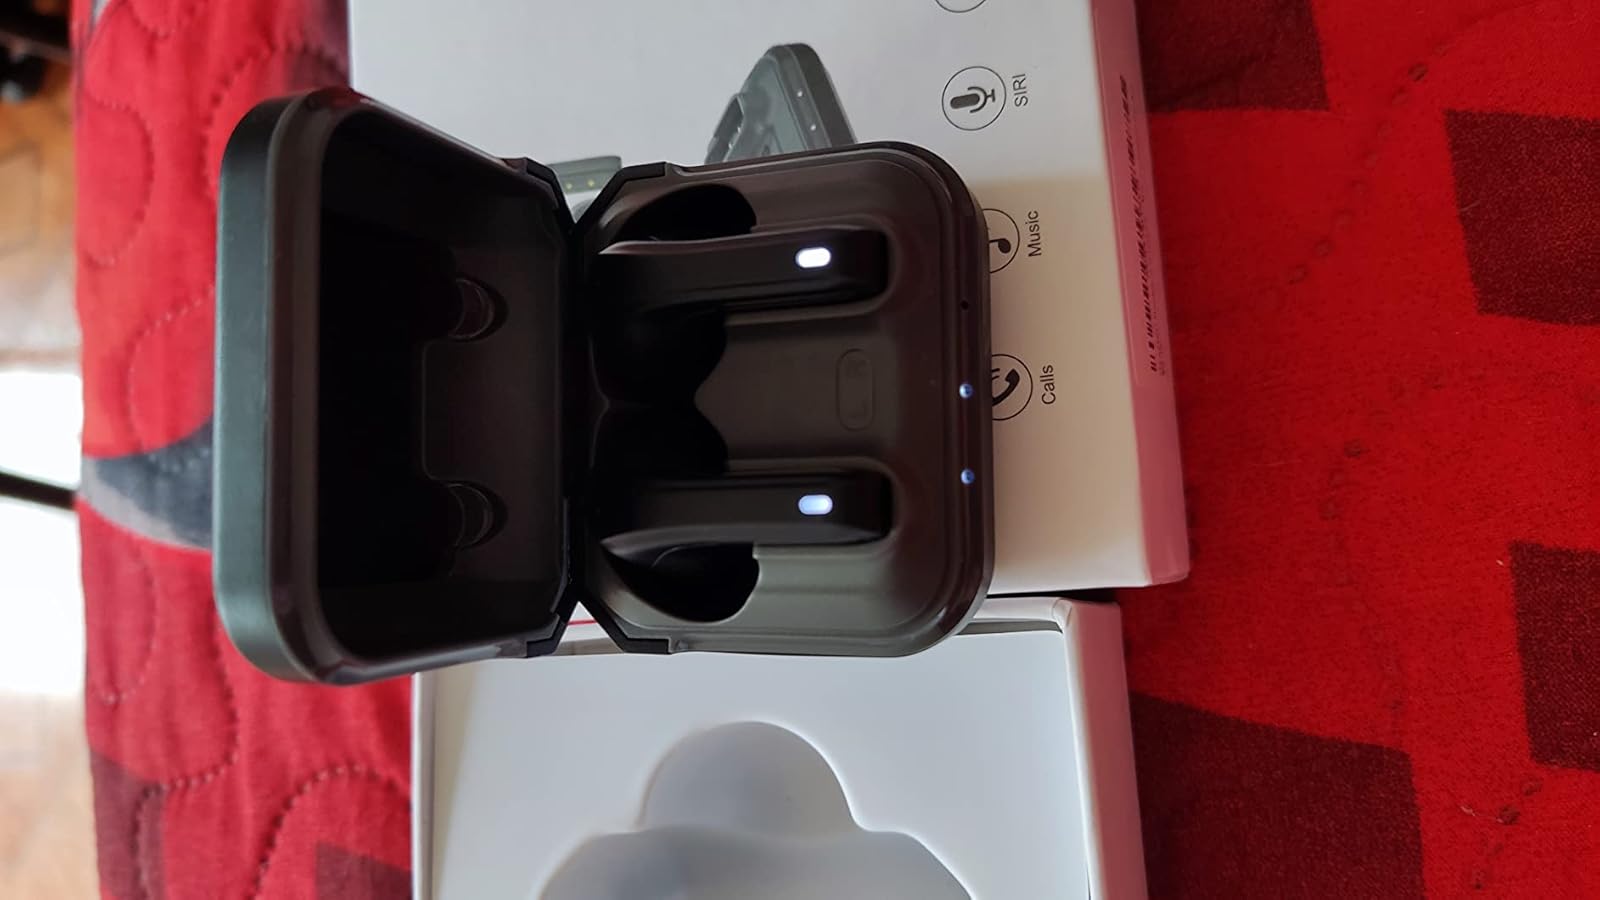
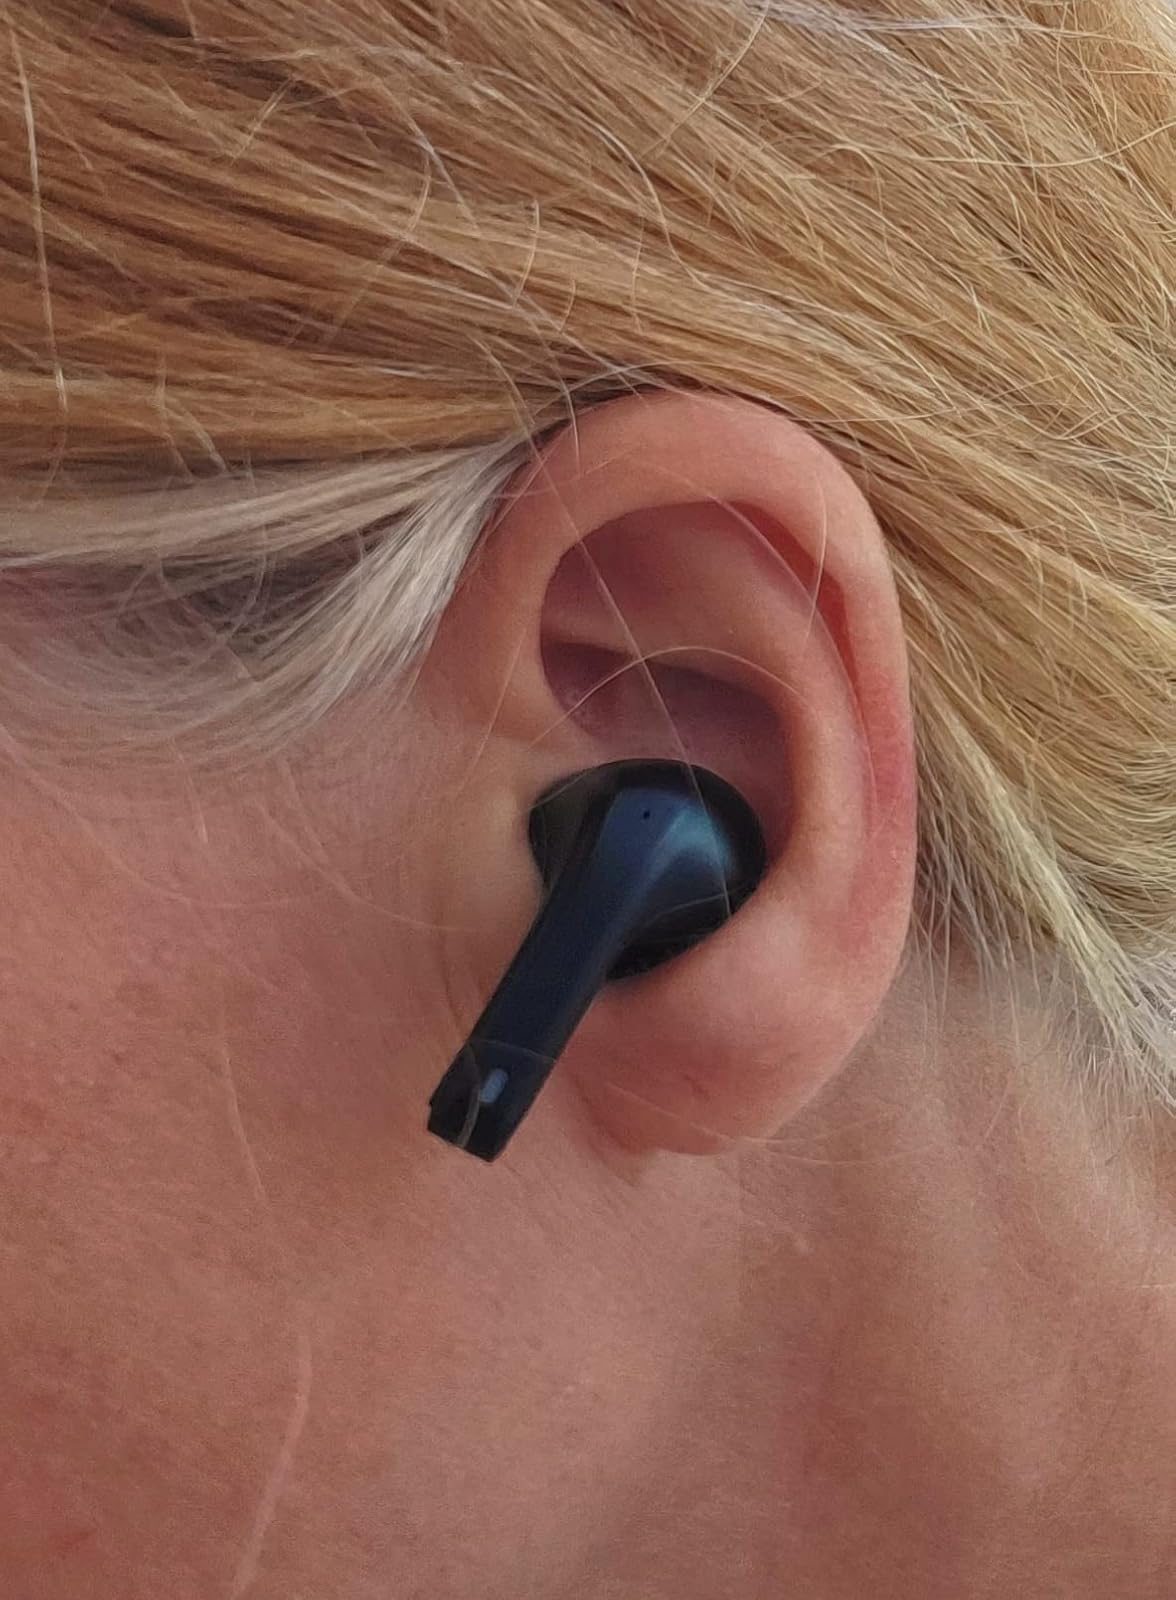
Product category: earbuds
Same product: yes